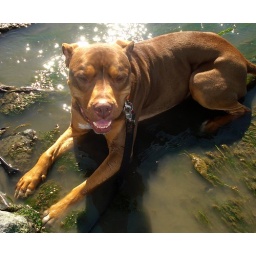
brown dogs are expected to resort to getting wet in order to try to stay cool.